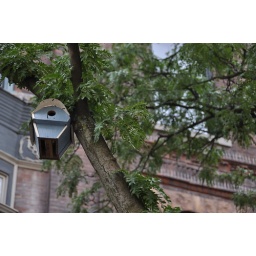
bird house in the city